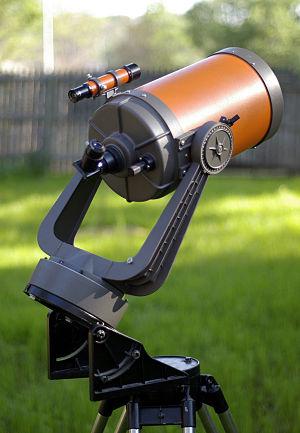
Celestron est une société basée à Torrance, Californie, États-Unis, qui fabrique et vend des télescopes, des jumelles, des microscopes et des accessoires fabriqués par sa société mère, la Synta Technology Corporation de Taiwan.